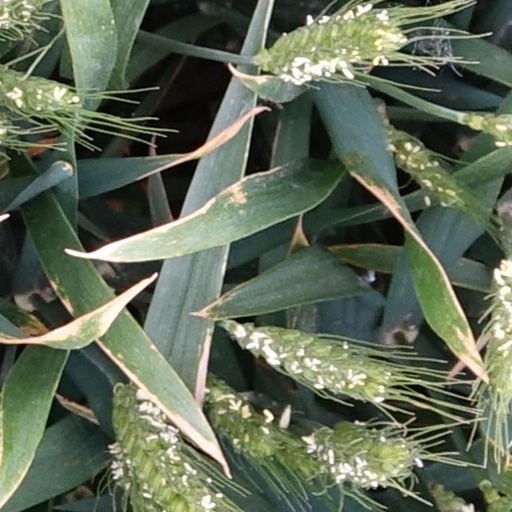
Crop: wheat